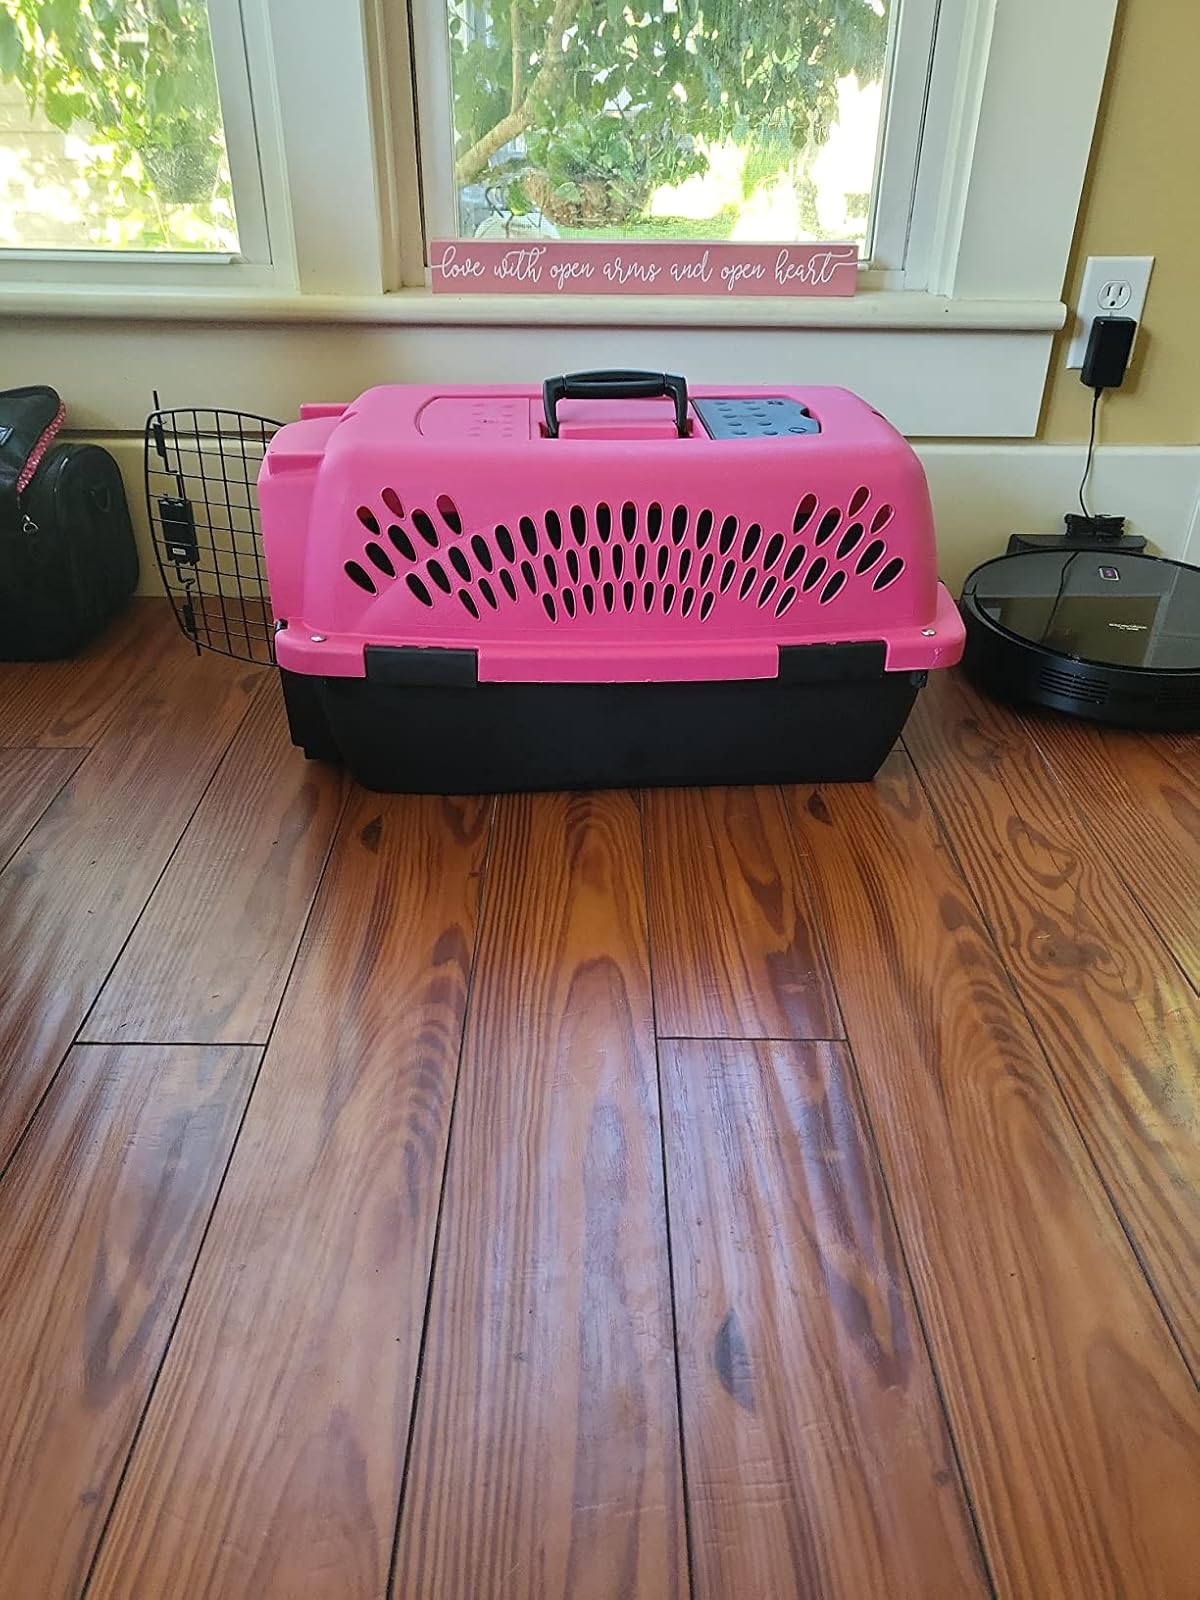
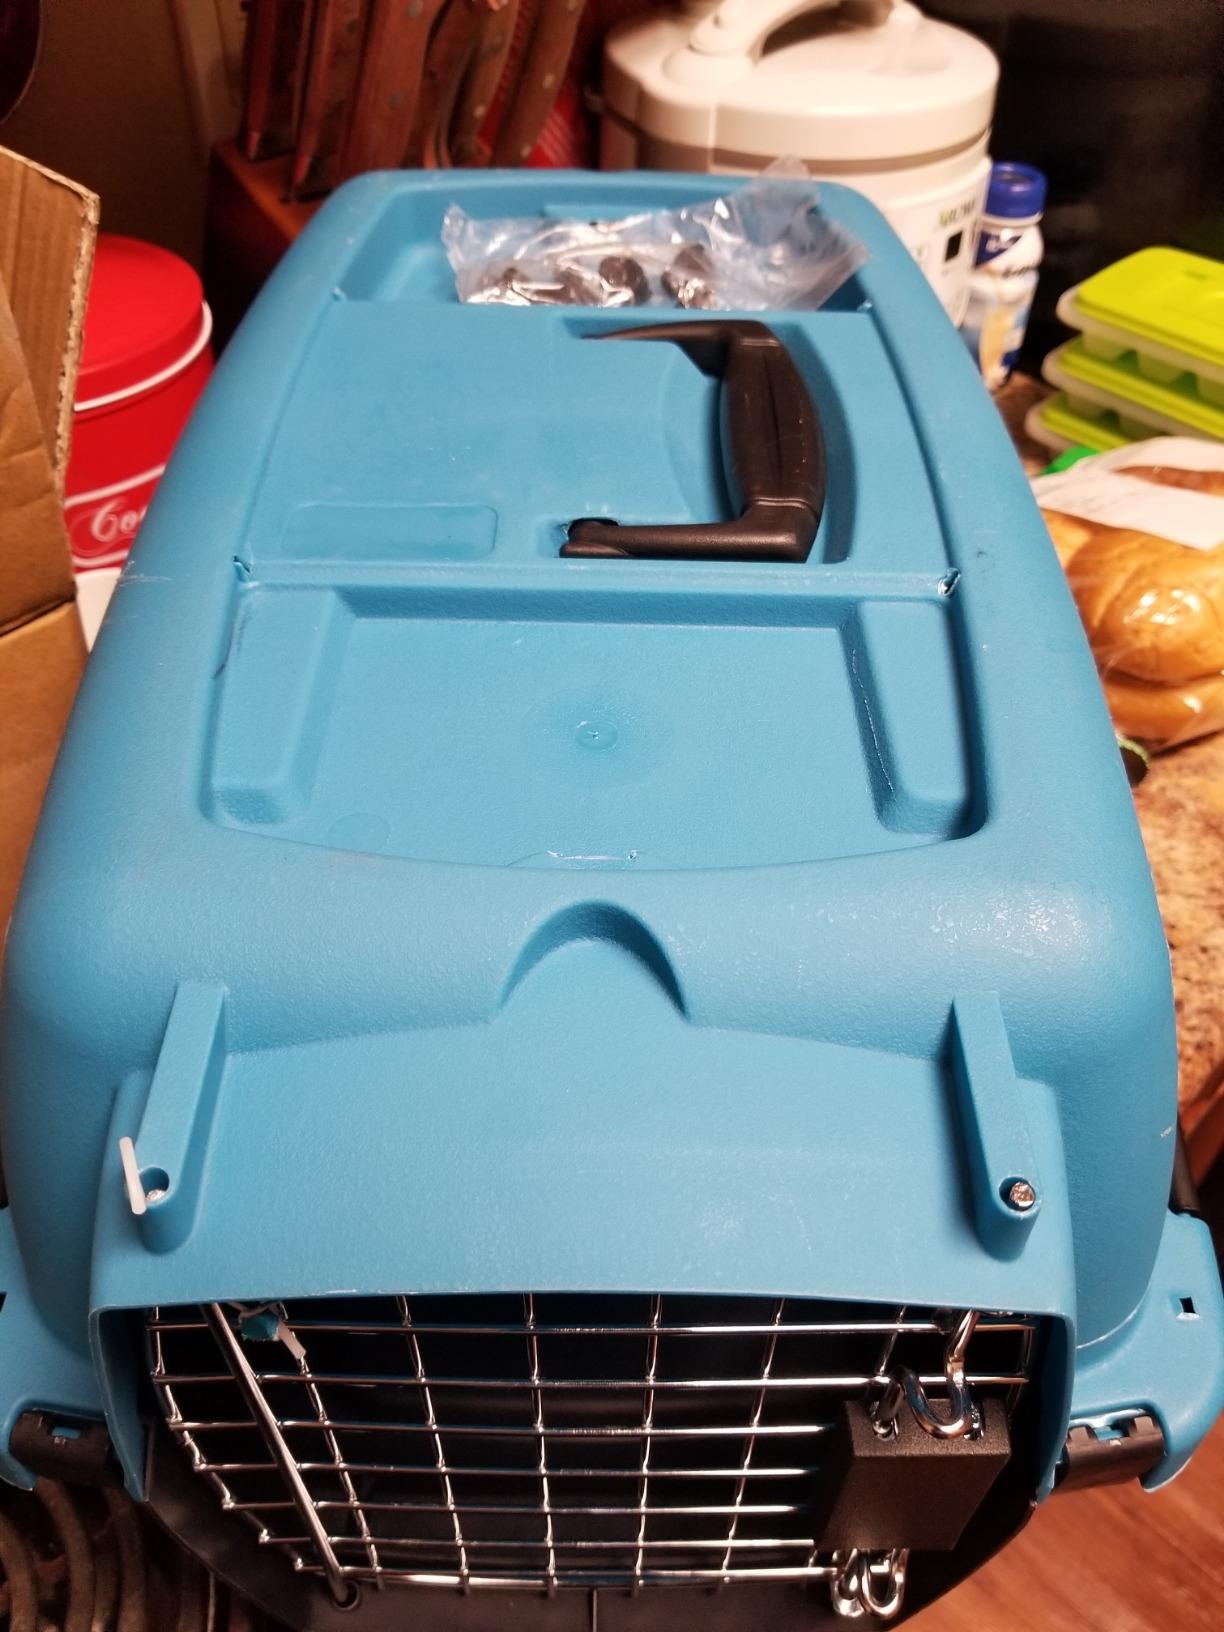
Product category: items_kennel
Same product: no